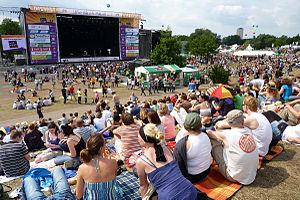
Das Fest Karlsruhe 2010
Das Fest est un festival annuel organisé à Karlsruhe depuis 1985. Il a généralement lieu au parc Günter-Klotz-Anlage, sur 3 jours le troisième week-end de juillet. C'est le plus grand festival en plein air d'Allemagne, il est très fréquenté et attire plusieurs centaines de milliers de personnes d'Allemagne et des pays alentour.